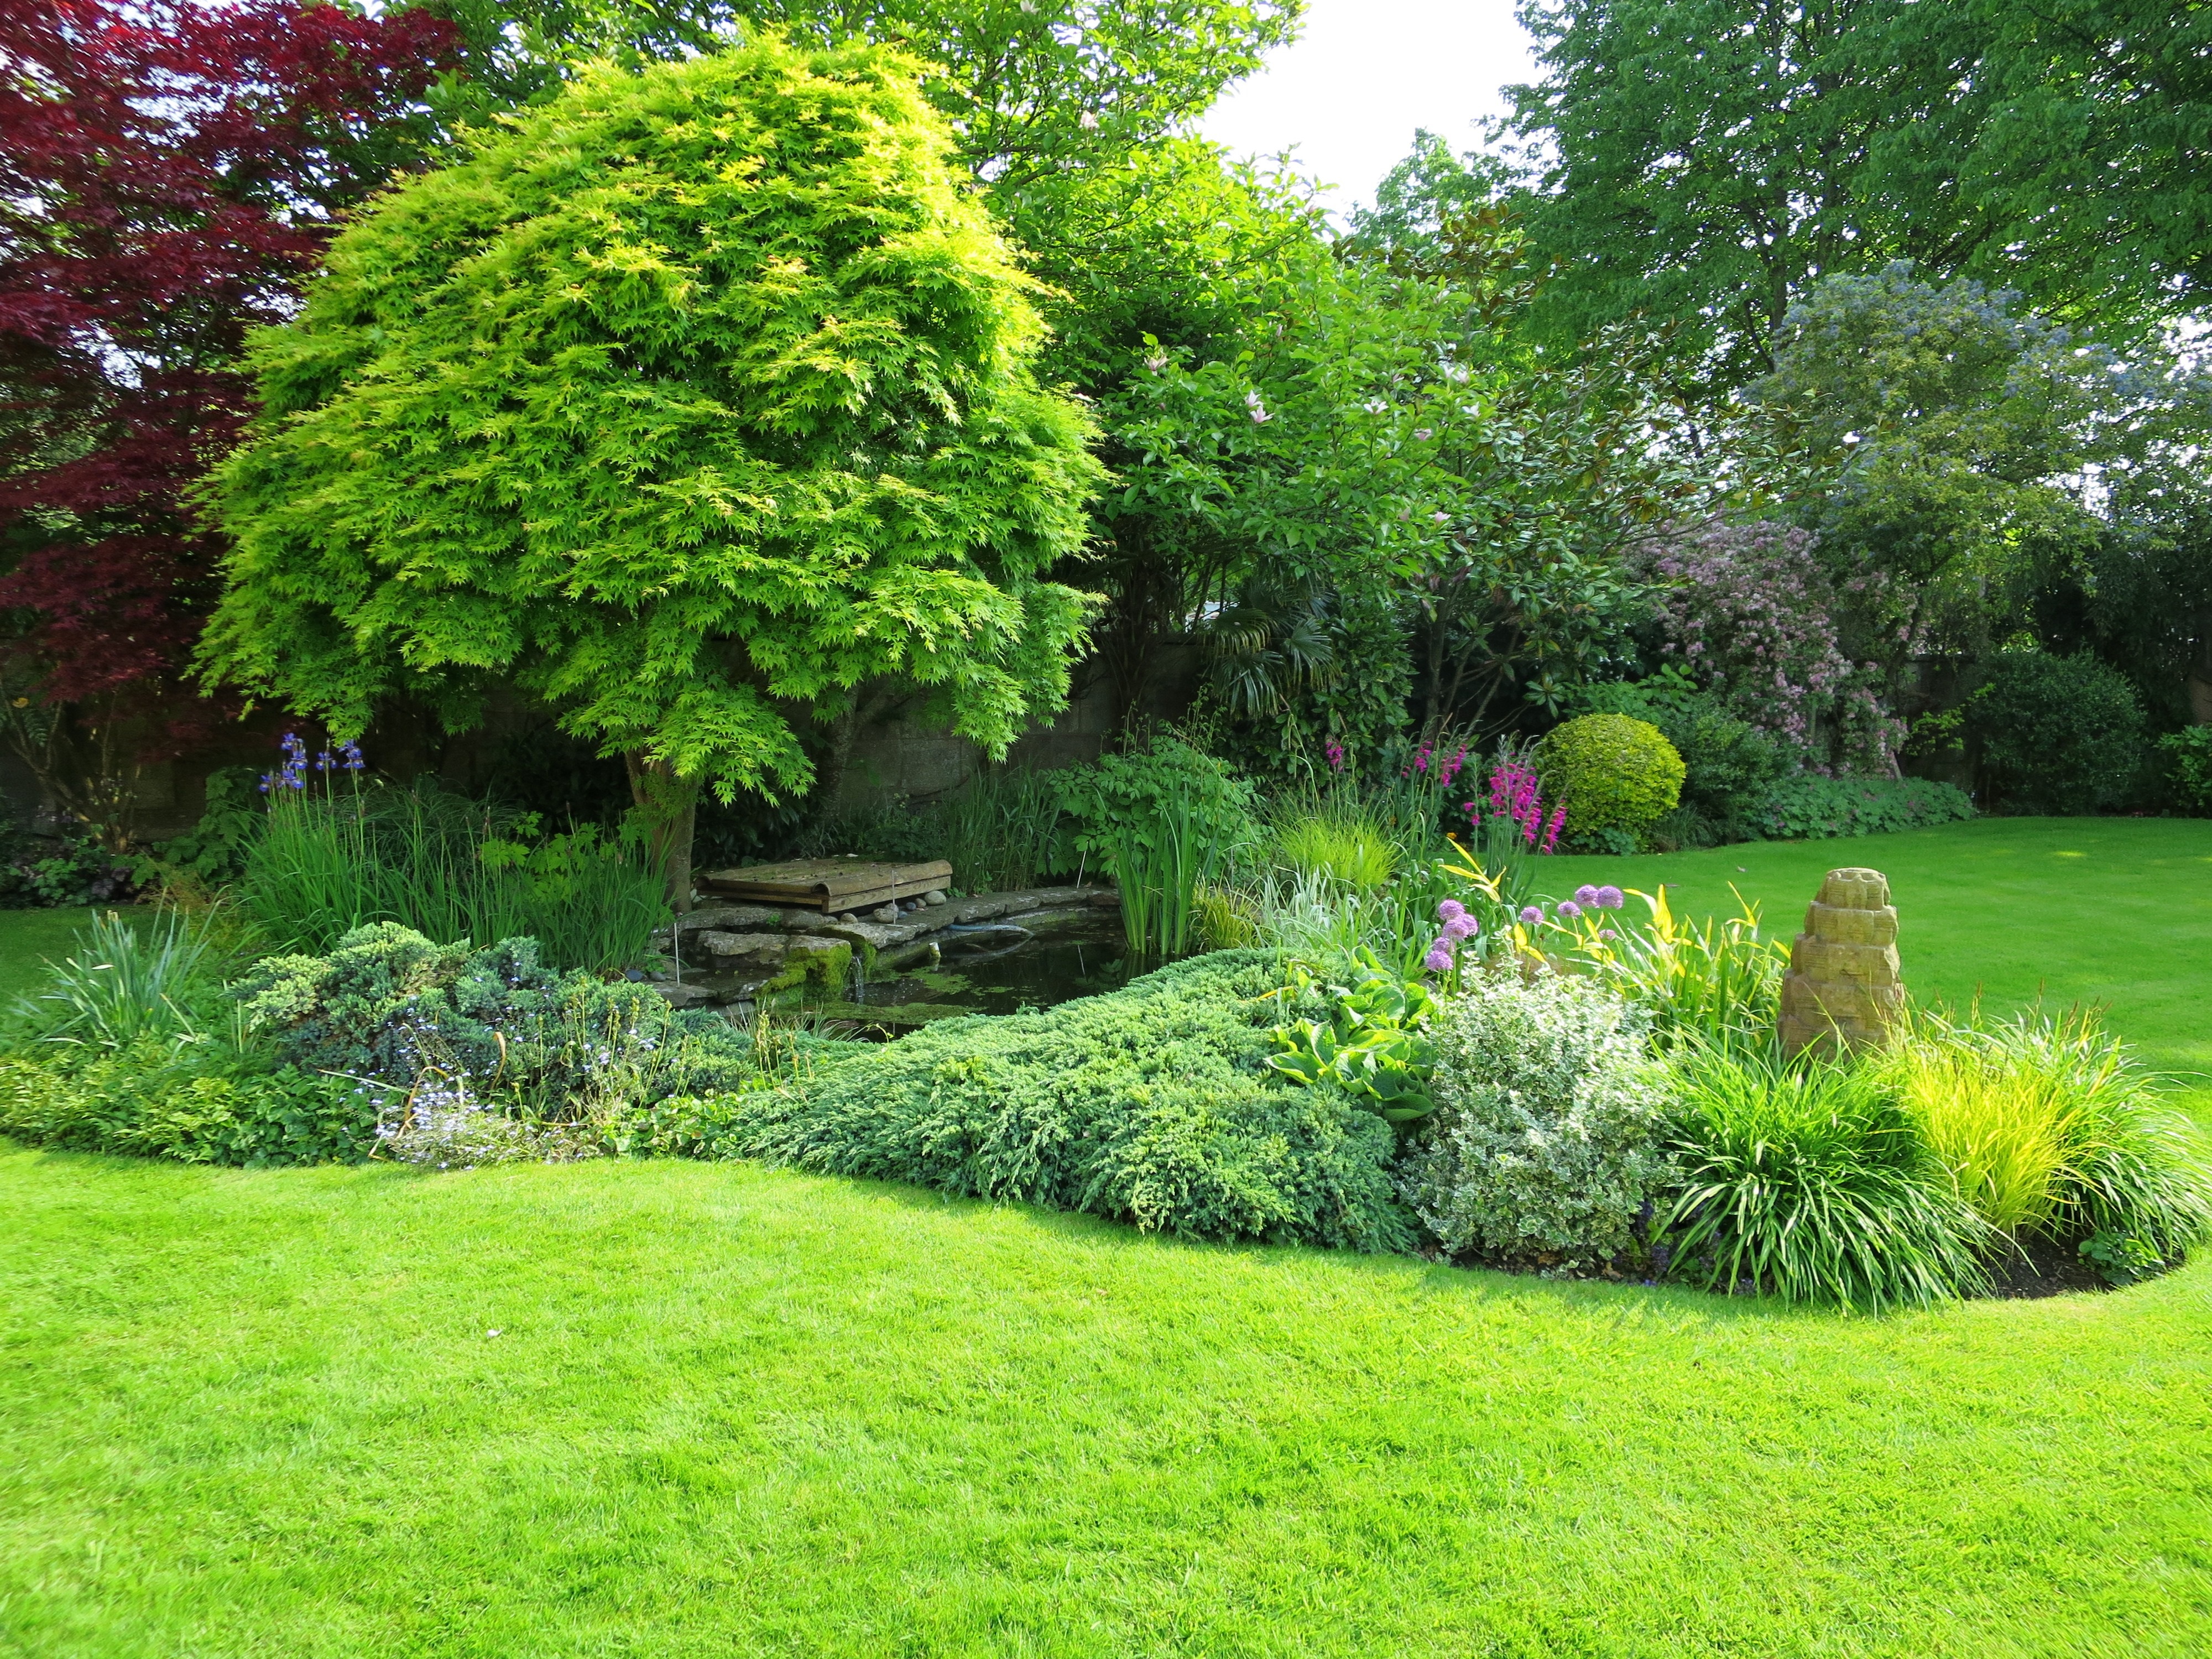
tree, grass, plant, lawn, flower, green, backyard, botany, garden, landscaping, shrub, botanical garden, estate, woodland, yard, english garden, bath in england, hotel garden, woody plant, land plant, landscape architect, garden designer